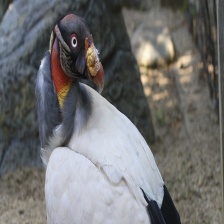
Species: KING VULTURE
Scientific name: SARCORAMPHUS PAPA
ImageNet parent category: vulture